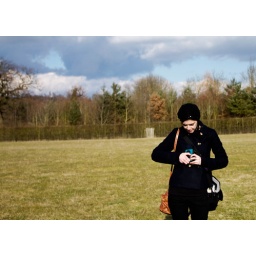
blackbird fly in the field aka I look like a dick